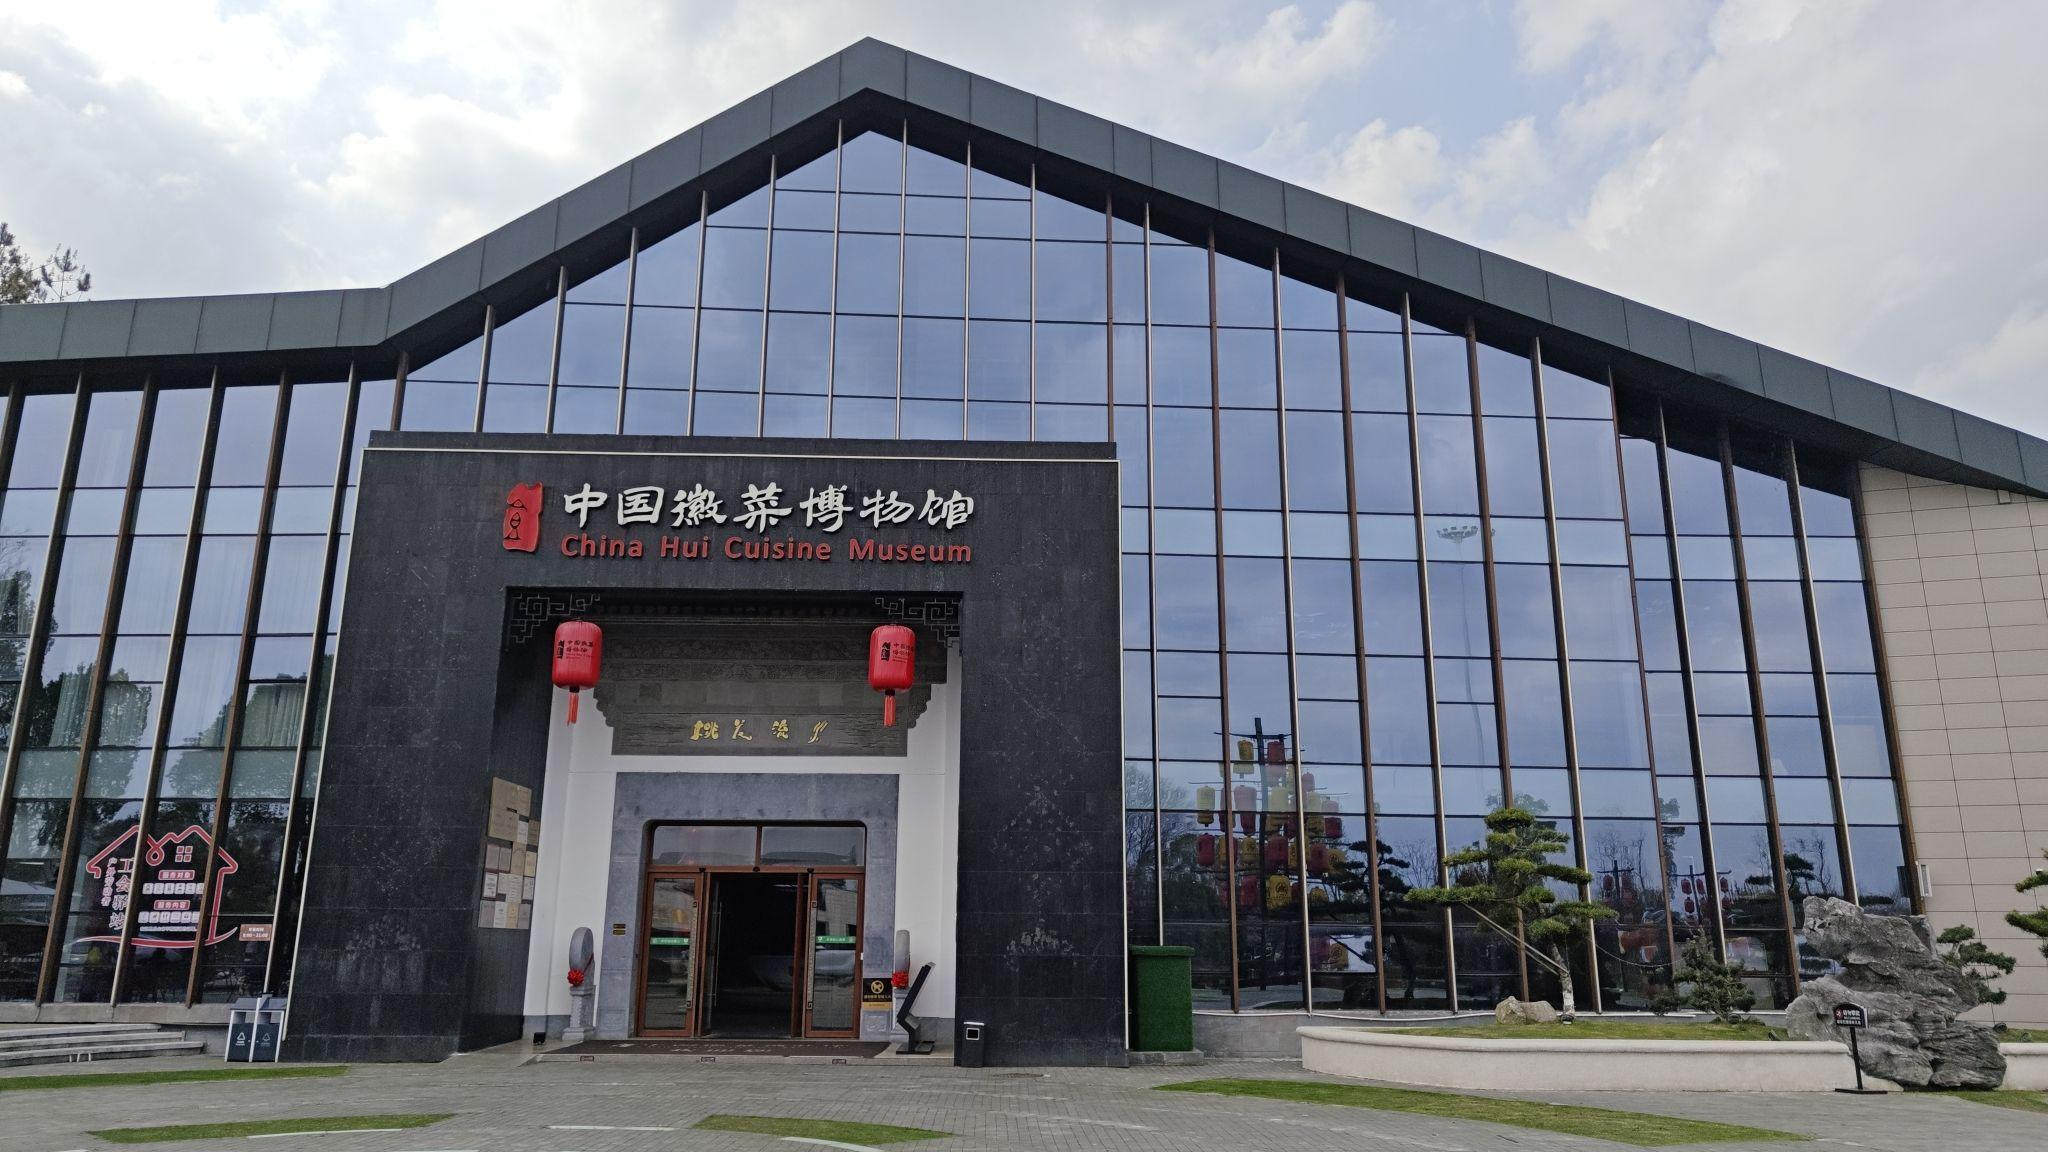
地标名称：中国徽菜博物馆
所在城市：黄山市·屯溪区